Lytham St Annes

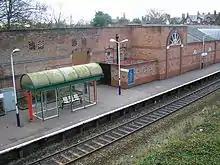
Lytham railway station

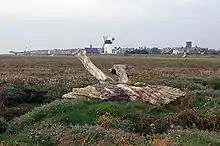
Salt marsh on the Ribble estuary

There are two tiers of local government covering all of Lytham St Annes, at district and county level: Fylde Borough Council and Lancashire County Council. Fylde Borough Council has its headquarters at Lytham St Annes Town Hall on South Promenade in St Annes.